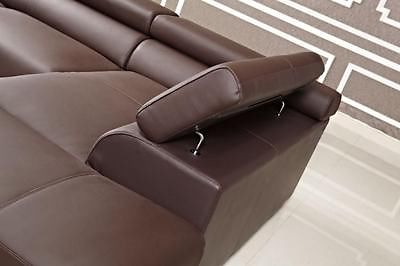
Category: sofa